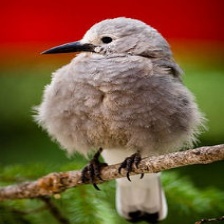
Species: CLARKS NUTCRACKER
Scientific name: NUCIFRAGA COLUMBIANA
ImageNet parent category: jay